Emil Welti

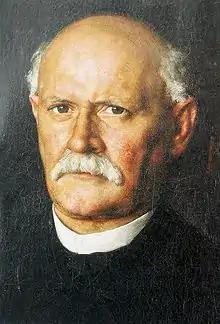
Welti, c. 1870

Friedrich Emil Welti known as Emil Welti (23 April 1825 – 24 February 1899) was a Swiss politician, lawyer and judge. From 1856 to 1866, he was a member of the government of the canton of Aargau and, beginning in 1857, the Council of States. In 1867, Welti was elected to the Bundesrat as a representative of the liberal-radical faction (today's FDP).